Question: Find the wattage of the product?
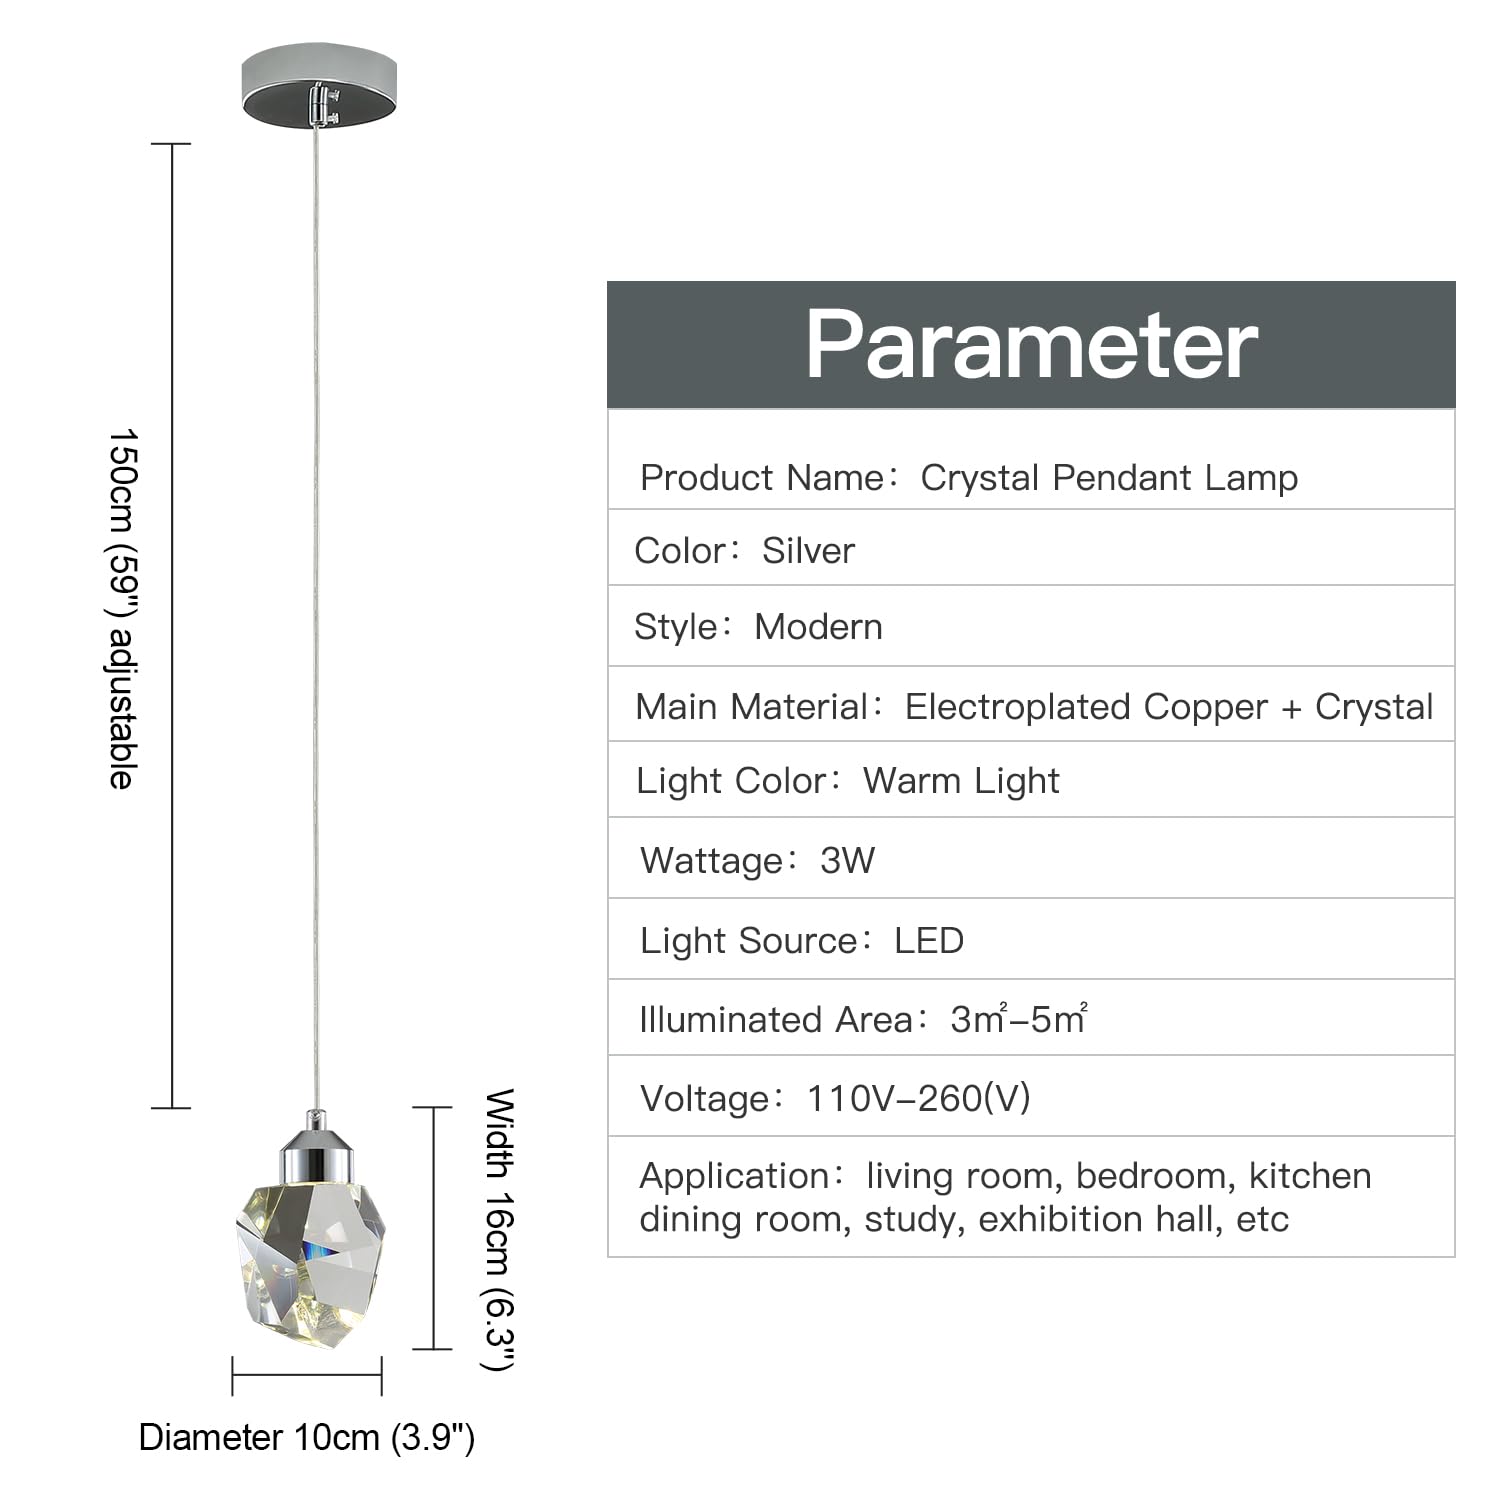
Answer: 3.0 watt